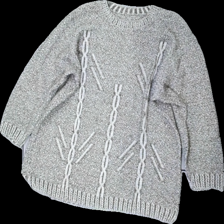
View: front
Type: Sweater
Category: Ladies
Brand: Missing
Colors: Brown, White
Material: Unknown
Pattern: Other
Cut: C-collar
Season: All
Price range: 100-150
Recommended usage: Reuse
Description: home made